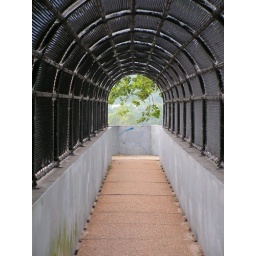
tunneled bridge over train tracks on my way to the river